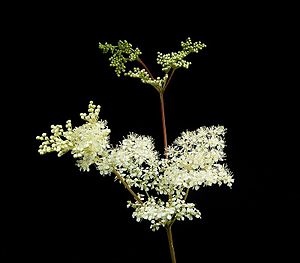
Salicylsyre
Mjødurt i blomst, indeholdende salicylsyre.
Salicylsyre er en meget lokalt irriterende syre, som kun kan bruges udvortes. Derfor er forskellige derivater udviklet til indvortes brug. Disse udgøres af to klasser, estere af salicylsyre og salicylatestere af organiske syrer. Herudover anvendes salicylsyresalte. Det mest kendte derivat er acetylsalicylsyre, der forhandles som Aspirin.